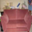
Label: couch